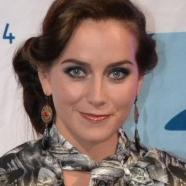
Age: 26